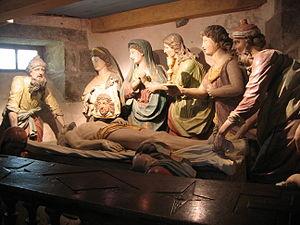
Un gisant est une sculpture funéraire de l'art chrétien représentant un personnage couché généralement à plat-dos, vivant ou mort dans une attitude béate ou souriante, l'effigie étant habituellement placée sur le dessus d'un cénotaphe ou, plus rarement, d'un sarcophage.
La Mise au tombeau est le dernier épisode de la Passion du Christ, devenu un sujet de l'iconographie chrétienne. Les représentations de cet événement se fondent sur les récits de la mort du Christ dans les évangiles de Jean, Luc, Marc et Mathieu, ainsi que dans les évangiles apocryphes. La Mise au tombeau est particulièrement populaire dans les Mystères de la Passion du Christ et la sculpture religieuse européenne des XVᵉ et XVIᵉ siècles. On trouve également de nombreux exemples de ce thème artistique dans l'art de la Contre-Réforme ; elle est présente dans l'art populaire avec les représentations du Chemin de croix.